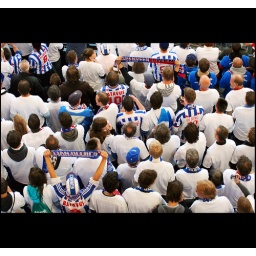
Come on you boys in white (and blue)